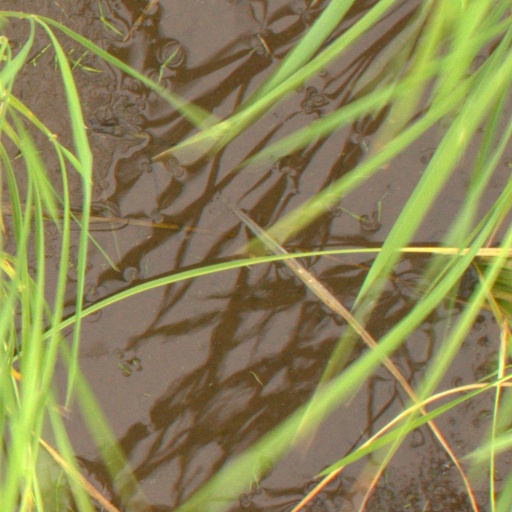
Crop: rice